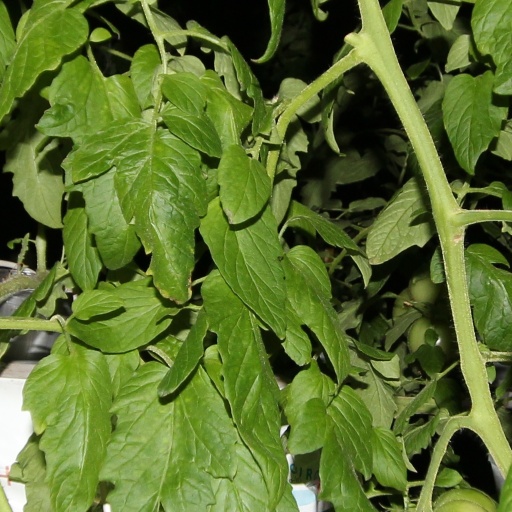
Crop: tomato